Nonferrous archaeometallurgy of the Southern Levant

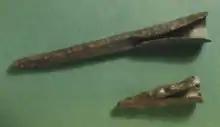
Iron point dated to the Iron Age, found in Tel Dan, Israel

Copper and copper-based metals continued to be the major metal in use during the first part of the Iron Age (end of 2nd–beginning of 1st millennium BCE). Bronze scrap re-melting continued (mainly v-shaped clay crucibles, slags, clay tuyères) and structures of open campfires full of metal production remains were found in several sites in Israel associated mainly with the Philistines and the Sea People settlements on the northern Sharon coast between modern Tel Aviv and Haifa, e.g., Tel Qasile, Tel Gerisa, Tel Dor, and Tel Dan, in northern Israel. Only later in the Iron Age did metallic iron start to play a major role as a base metal for tools and weapons.